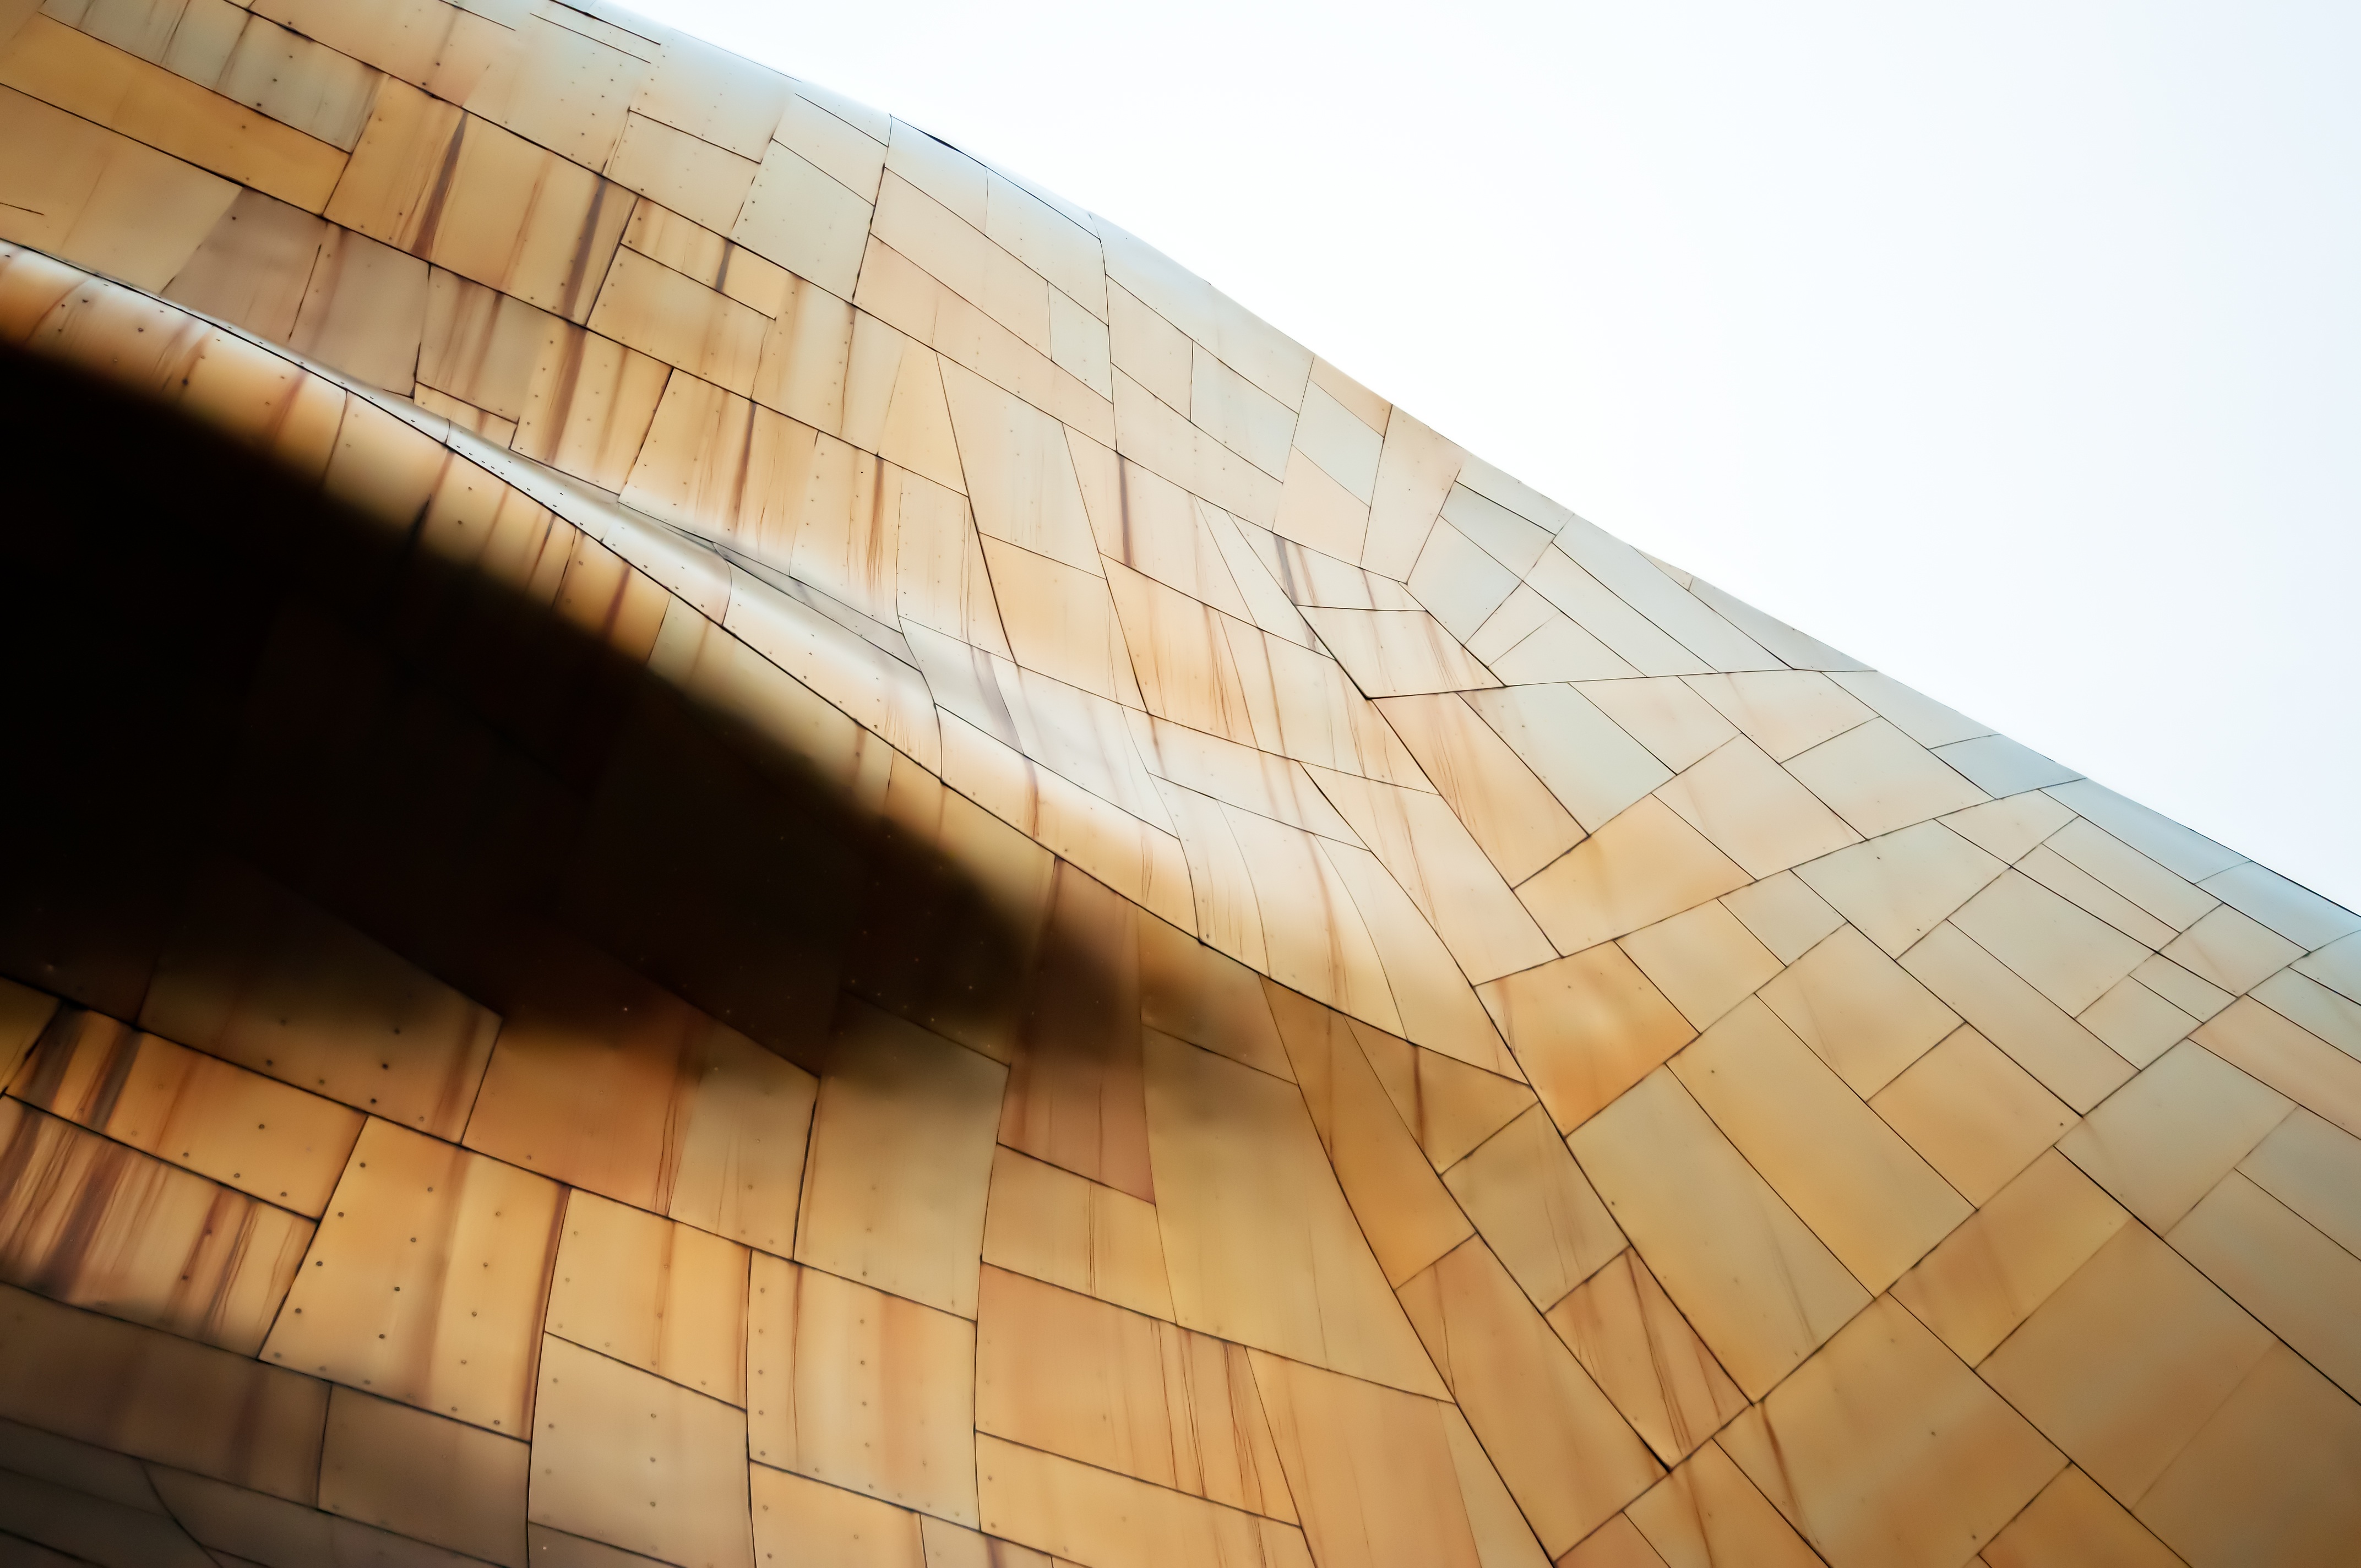
abstract, architecture, structure, wood, building, skyscraper, ceiling, line, facade, professional, experience music project, symmetry, shape, daylighting